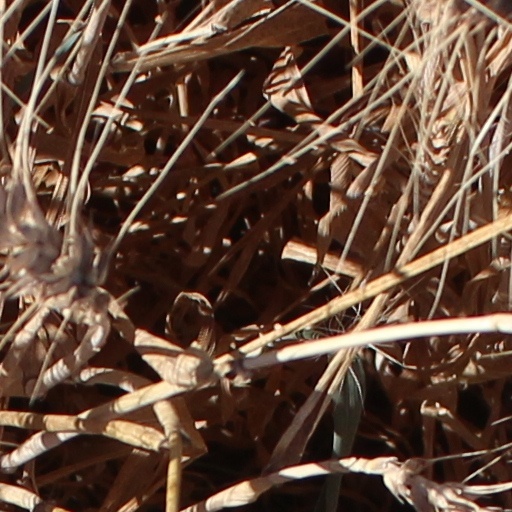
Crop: wheat